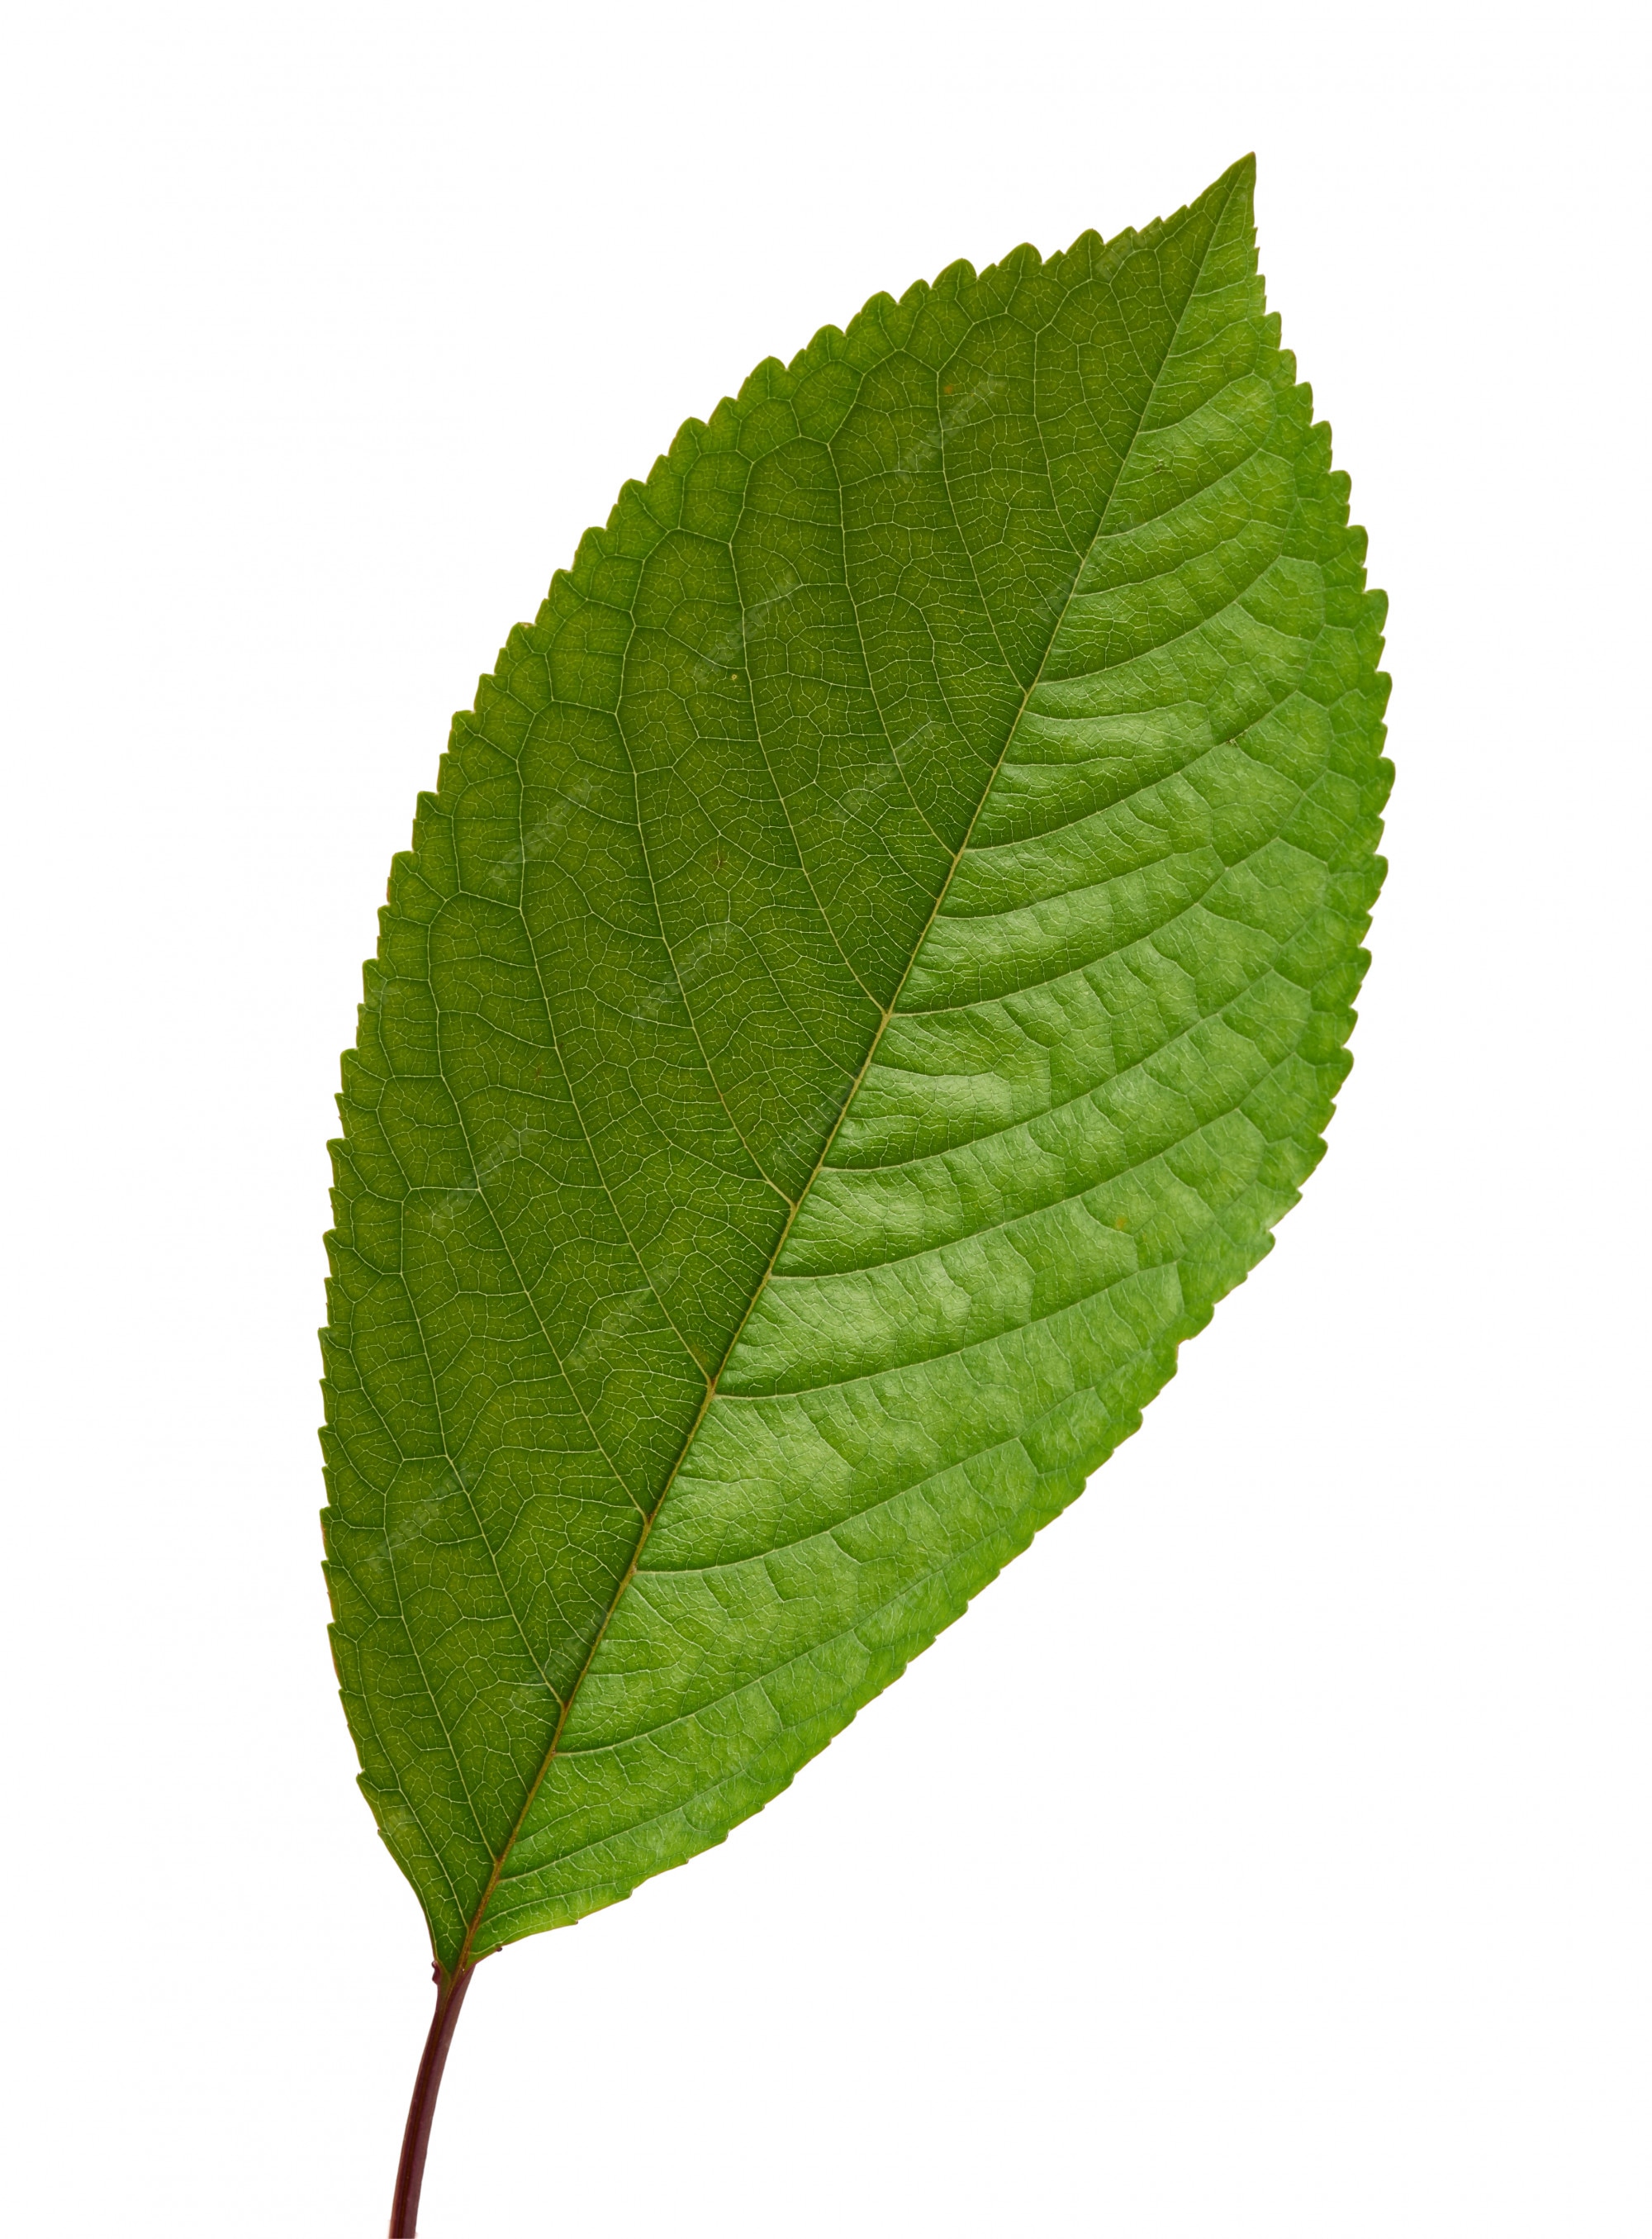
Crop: cherry
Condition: healthy